GSM

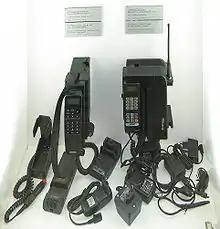
Prototype GSM phones

In parallel France and Germany signed a joint development agreement in 1984 and were joined by Italy and the UK in 1986. In 1986, the European Commission proposed reserving the 900 MHz spectrum band for GSM. It was long believed that the former Finnish prime minister Harri Holkeri made the world's first GSM call on 1 July 1991, calling Kaarina Suonio (deputy mayor of the city of Tampere) using a network built by Nokia and Siemens and operated by Radiolinja. In 2021 a former Nokia engineer Pekka Lonka revealed to making a test call just a couple of hours earlier. "World's first GSM call was actually made by me. I called Marjo Jousinen, in Salo.", Lonka informed. The following year saw the sending of the first short messaging service (SMS or "text message") message, and Vodafone UK and Telecom Finland signed the first international roaming agreement.